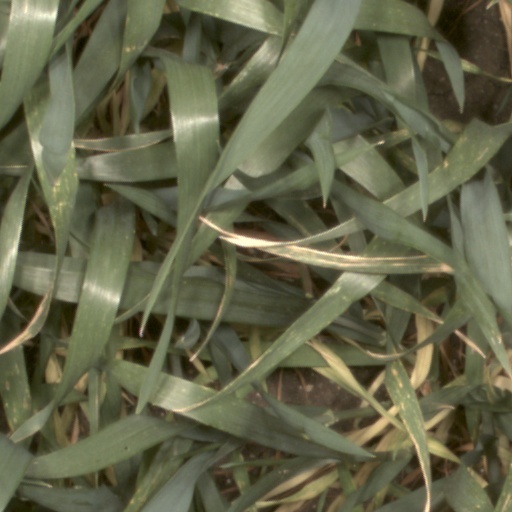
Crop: wheat